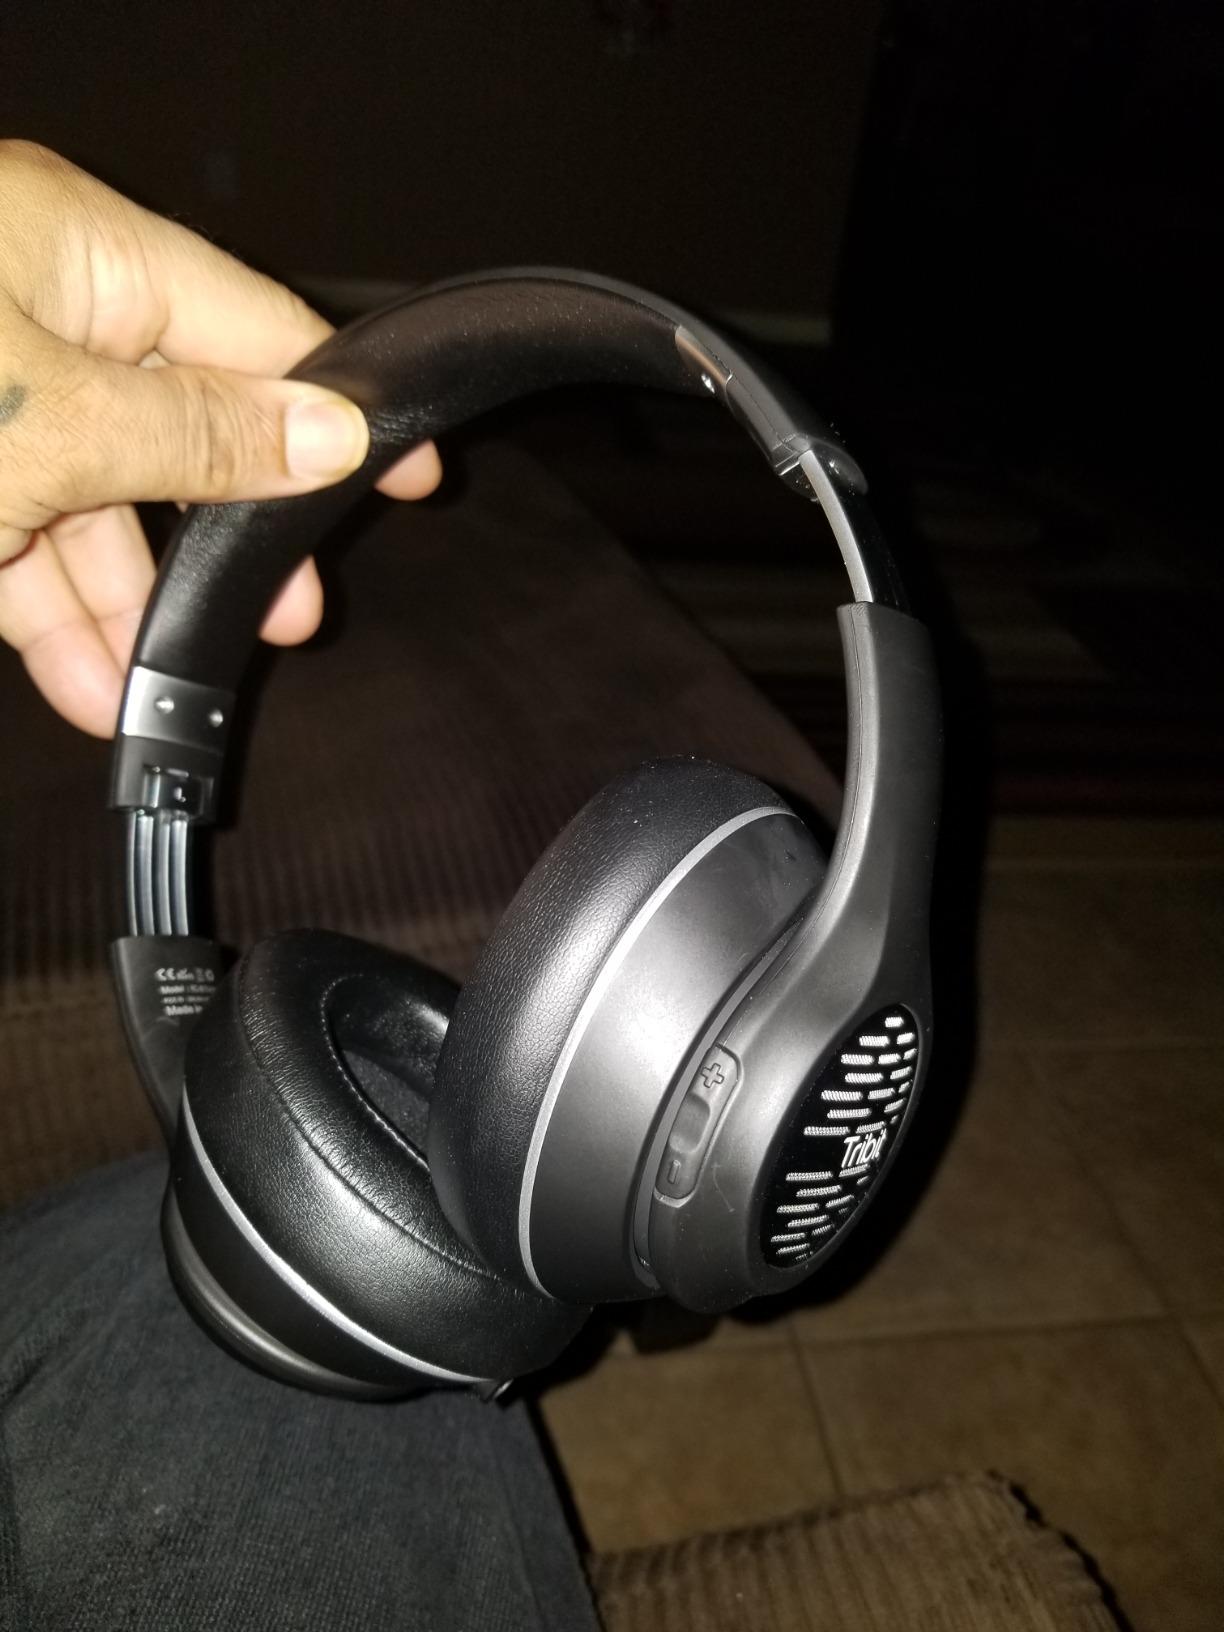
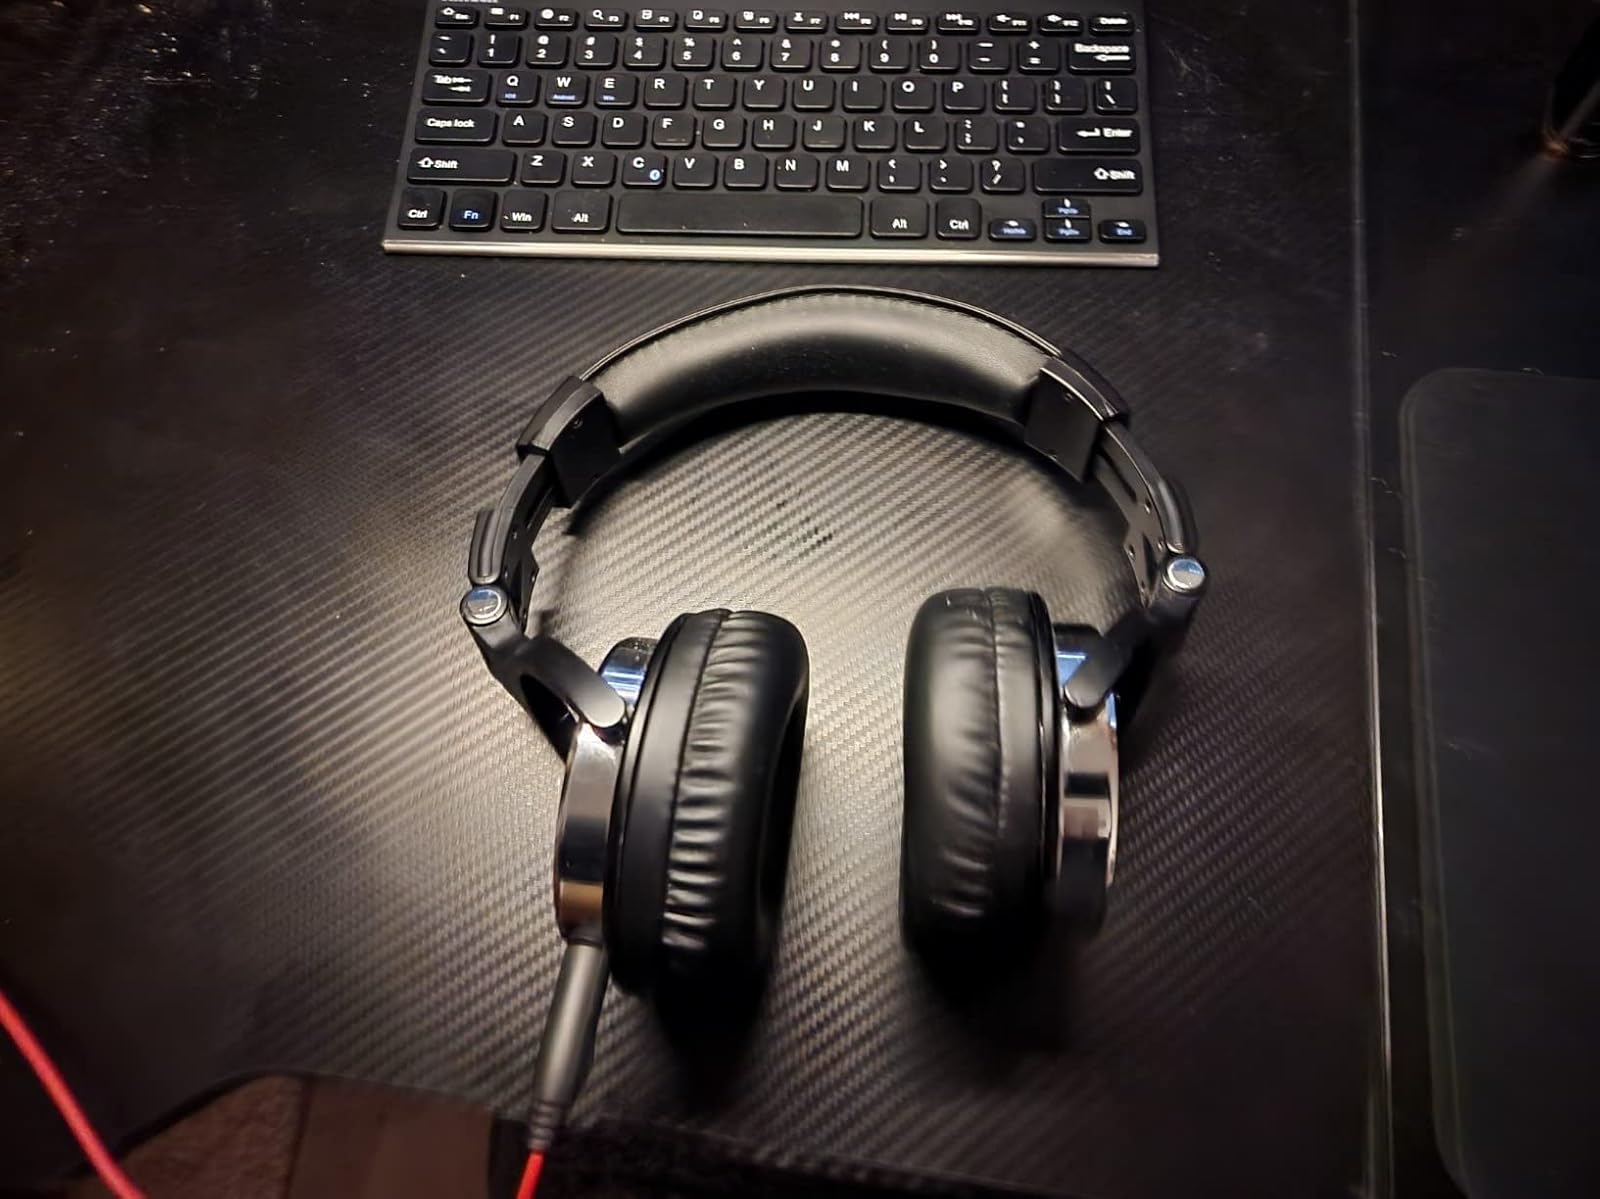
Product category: headphones
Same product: no